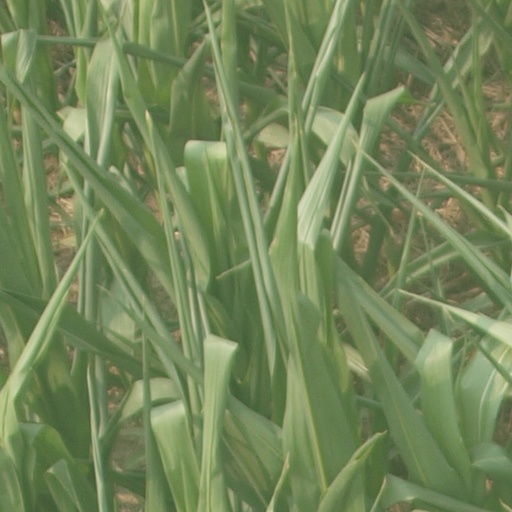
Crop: maize; corn